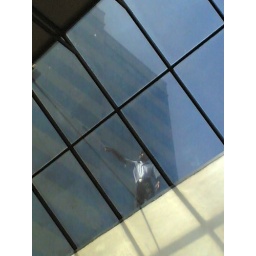
A service personnel cleans a glass roof of the one of the building in the IT Park